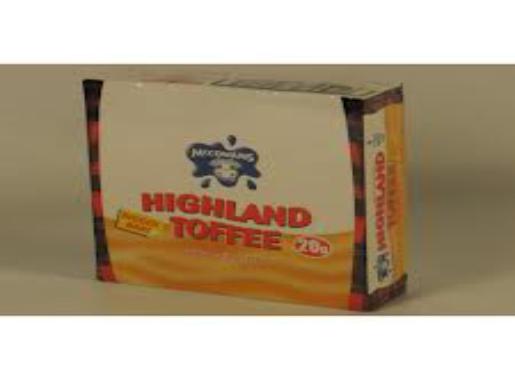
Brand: Highland Toffee
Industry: Food